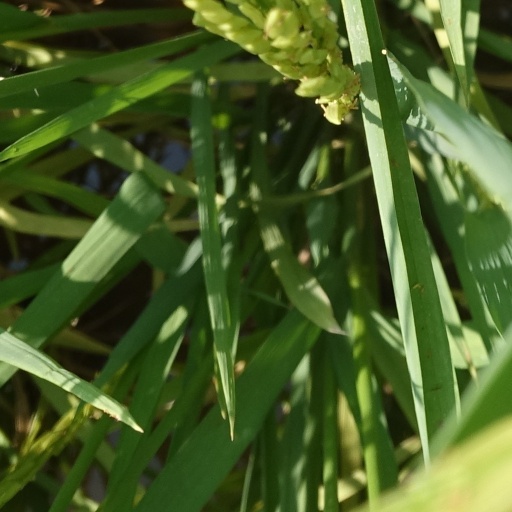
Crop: rice